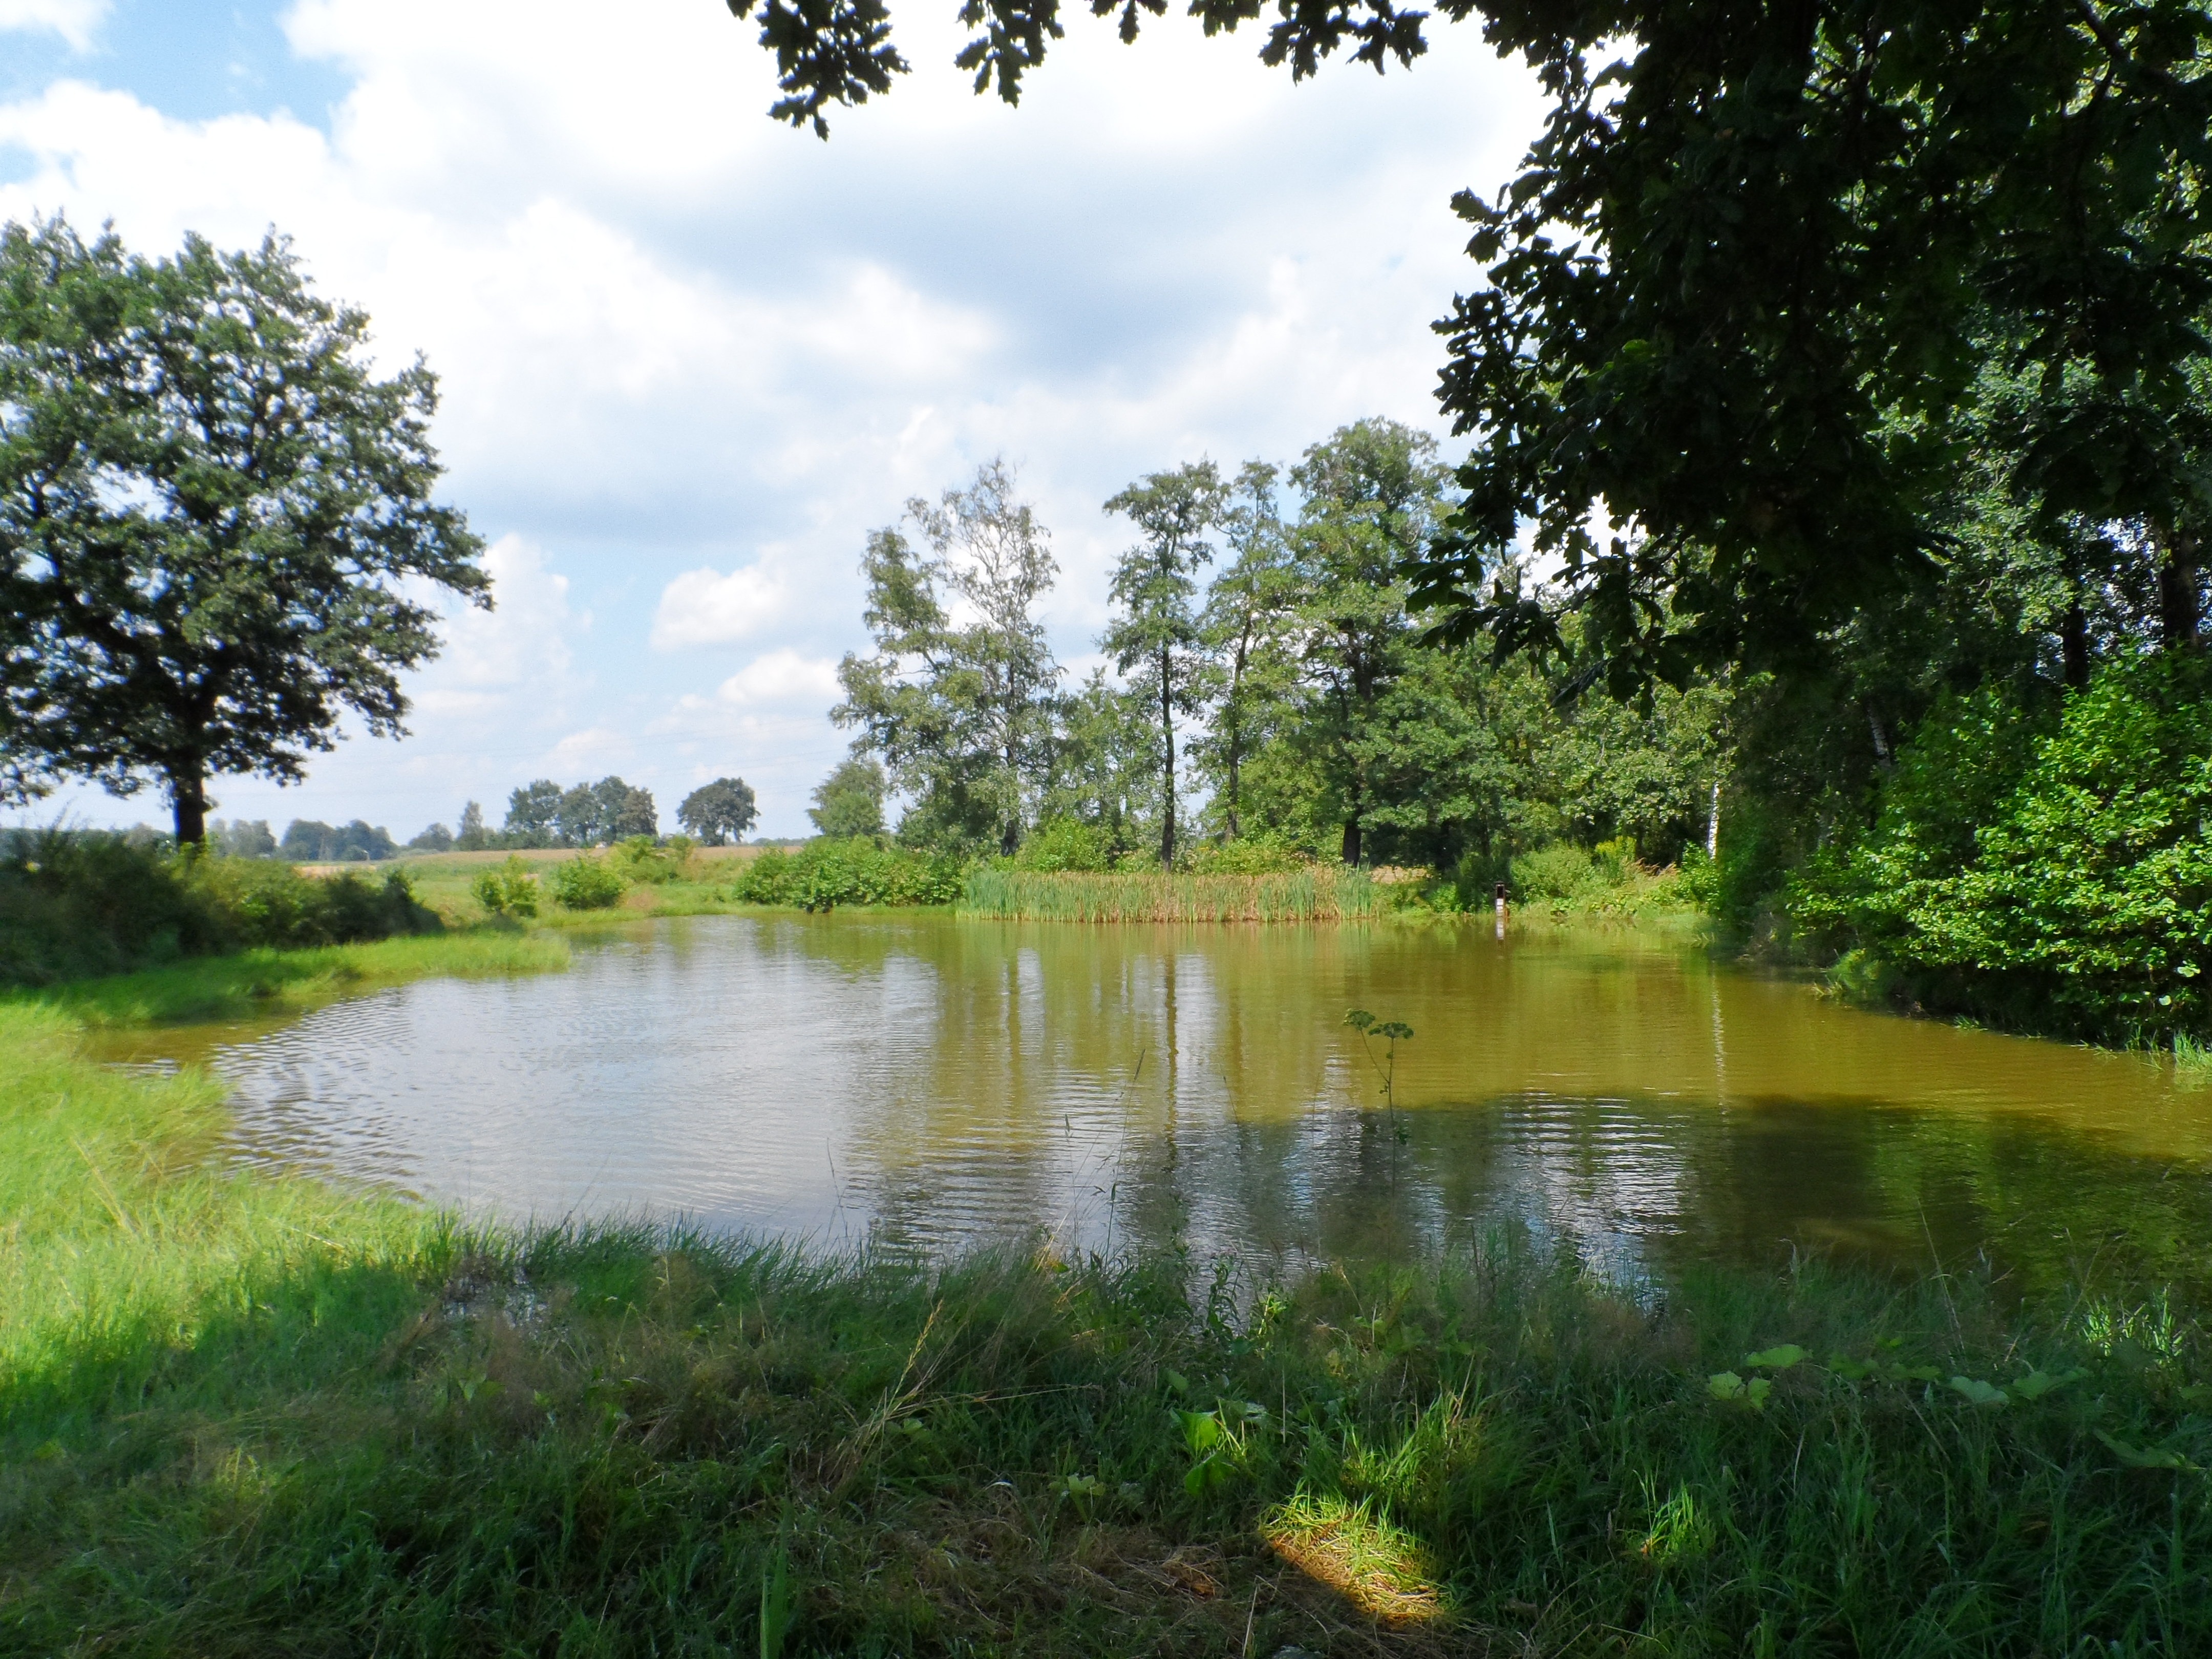
tree, water, marsh, swamp, lake, river, pond, reflection, reservoir, waterway, body of water, wetland, floodplain, habitat, ecosystem, fish pond, natural environment, bayou